William Bowles (Royal Navy officer)

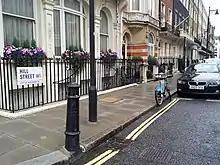
Hill Street, London: Bowles lived at No. 8

Born the son of William Bowles and Dinah Bowles (daughter of Admiral Sir Thomas Frankland), Bowles joined the Royal Navy in September 1796. He was assigned to the third-rate HMS "Theseus" in the Channel Squadron and saw action off Cádiz during the French Revolutionary Wars. Promoted to midshipman, he transferred to the third-rate HMS "Captain" in June 1797, to the corvette HMS "Daphne" in the North Sea early in 1798 and to the fifth-rate HMS "Hydra" in November 1800. After that, he moved to the fifth-rate HMS "Acasta" in the Mediterranean Fleet and then to the sloop HMS "Driver". Promoted to lieutenant on 30 August 1803, he transferred to the fifth-rate HMS "Cambrian" on the North America and West Indies Station, then to the fourth-rate HMS "Leander" and then to the fifth-rate HMS "Milan".